Montague Druitt

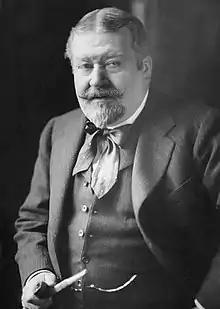
George R. Sims appears to identify Druitt with the Ripper, albeit obliquely, in his autobiography.

On 31 August 1888, Mary Ann Nichols was found murdered in the impoverished Whitechapel district in the East End of London, with her throat slashed. During September, three more women (Annie Chapman on the 8th, and Elizabeth Stride and Catherine Eddowes on the 30th) were found dead with their throats cut. On 9 November 1888, the body of Mary Jane Kelly was discovered. Her throat had been severed down to the spine. In four of the cases the bodies were mutilated after death. The similarities between the crimes led to the supposition that they were committed by the same assailant, who was given the nickname "Jack the Ripper". Despite an extensive police investigation into the five murders, the Ripper was never identified and the crimes remain unsolved.